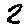
Label: 2